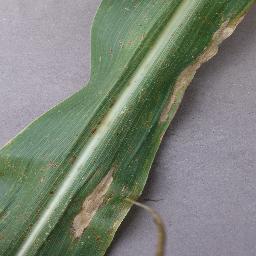
Label: Corn_(Maize)___Northern_Leaf_Blight